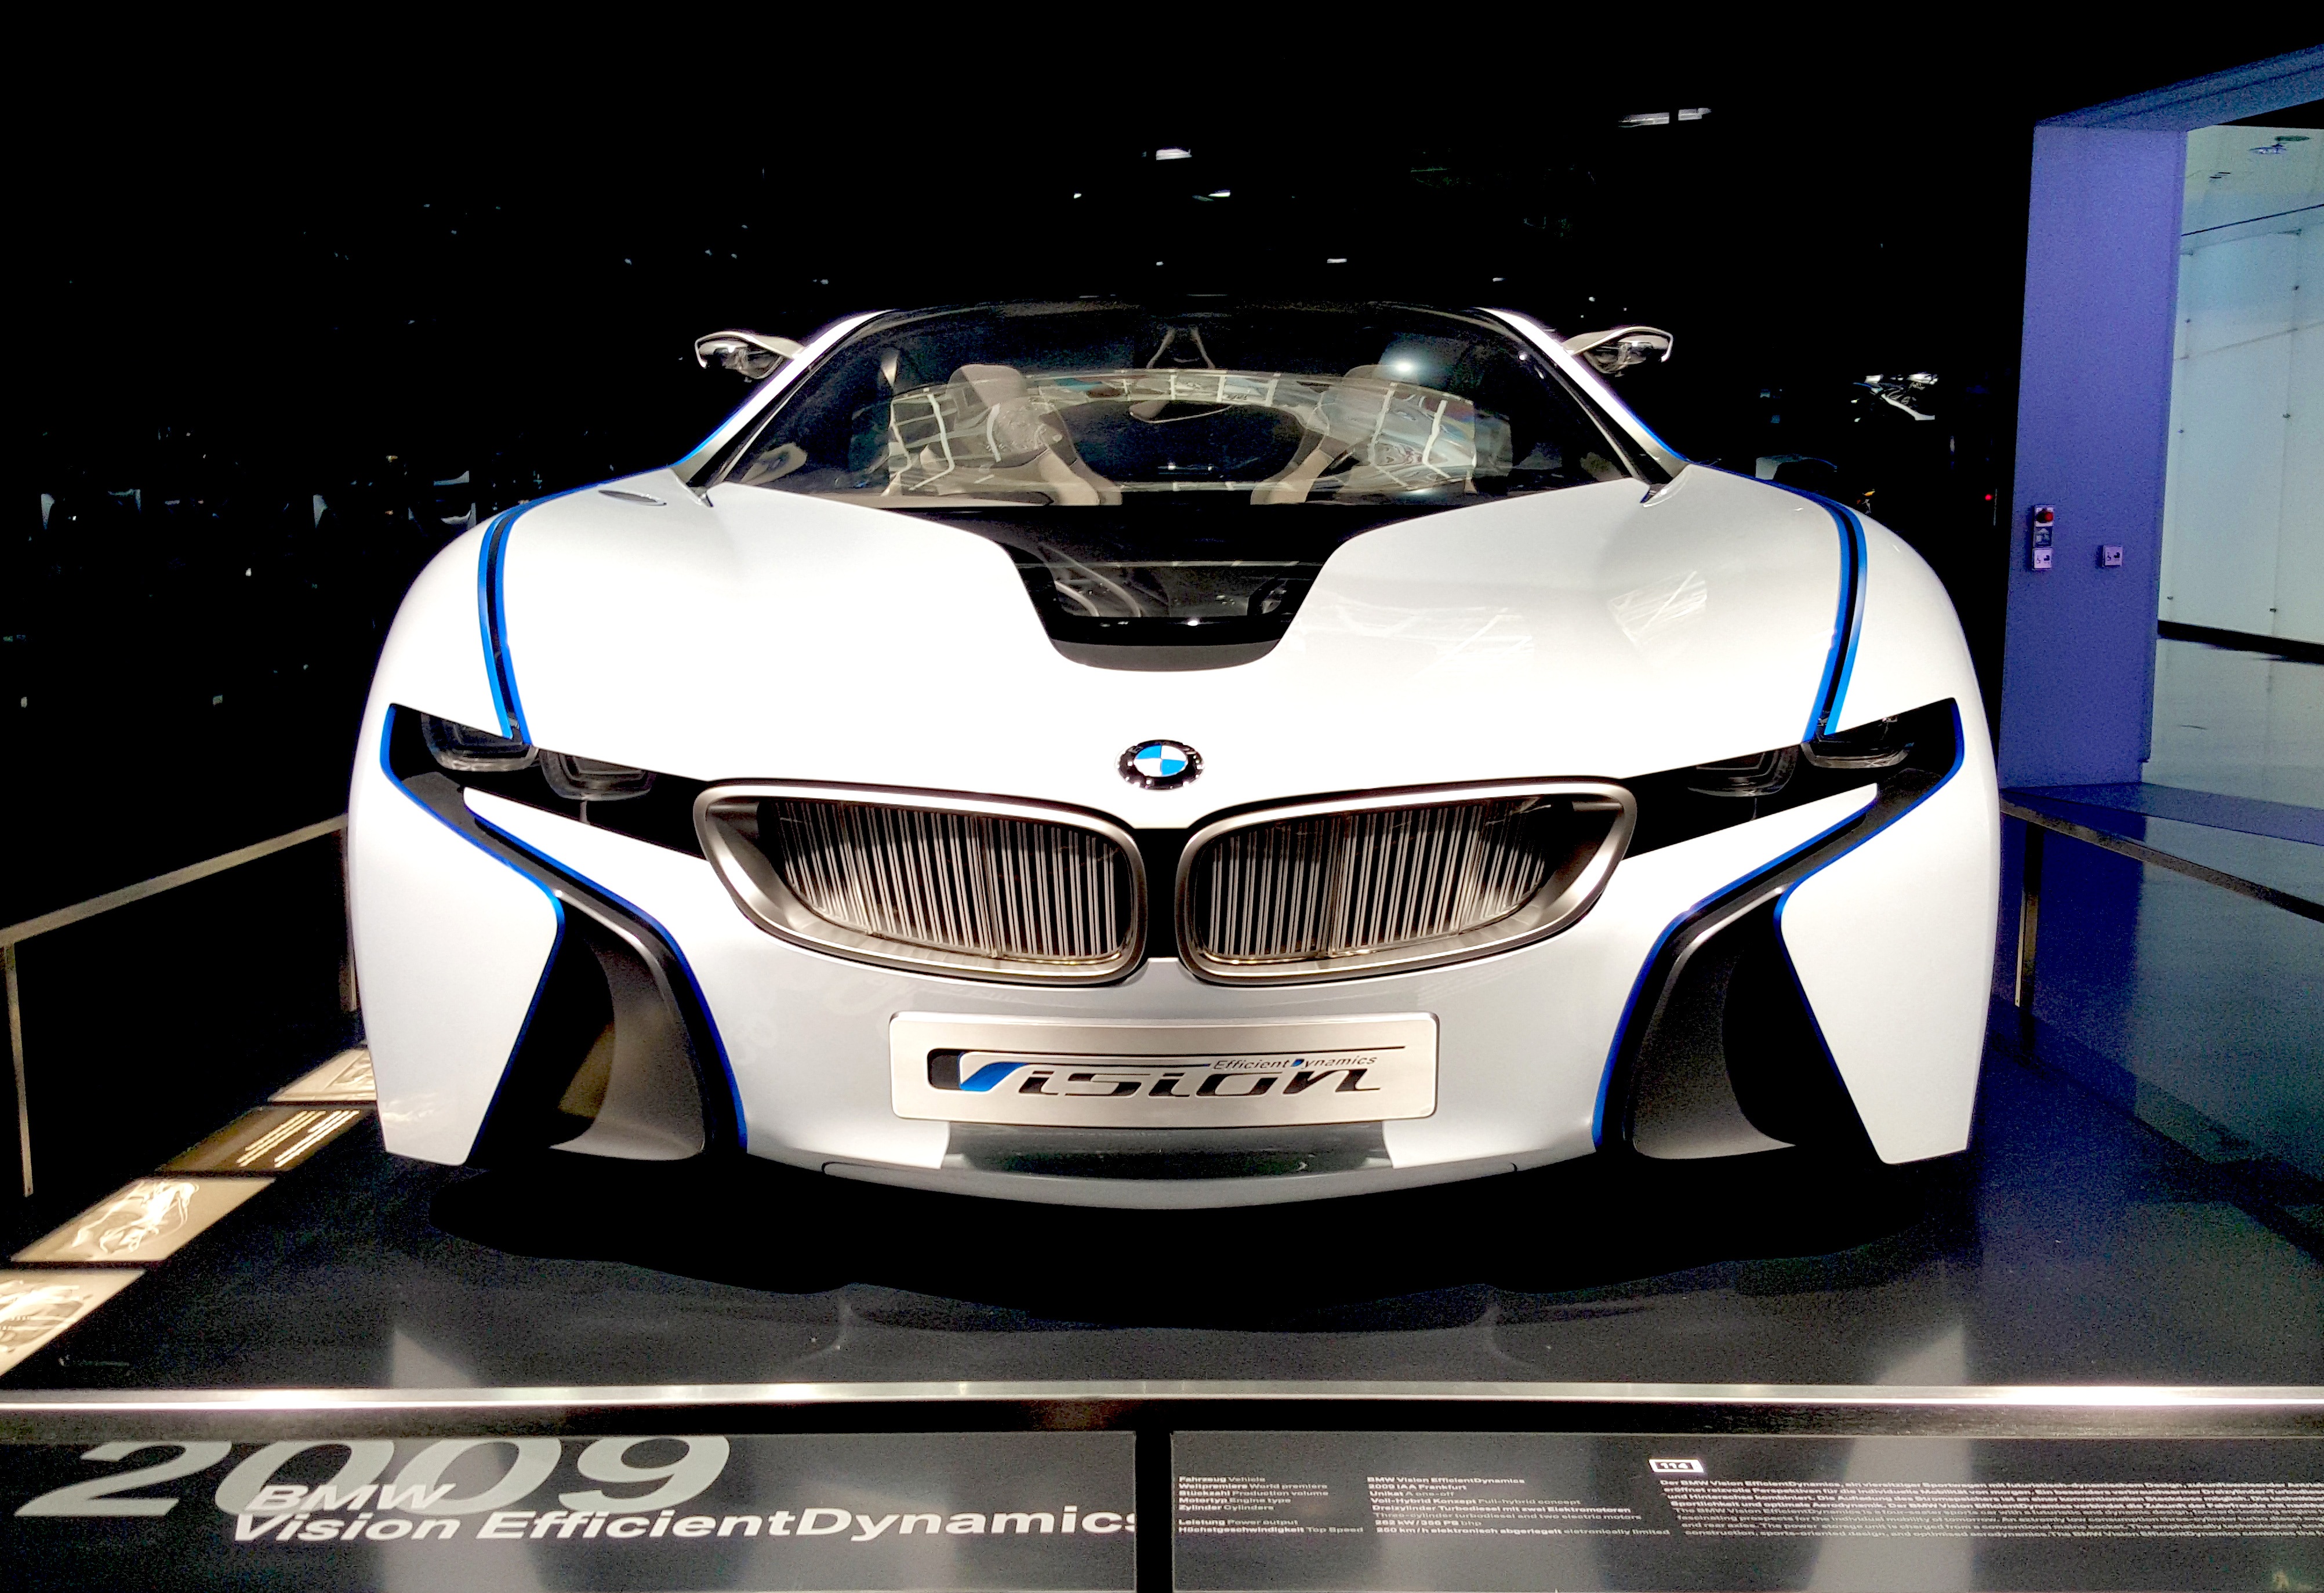
car, vehicle, sports car, bumper, supercar, vision, concept, bmw, model car, auto show, concept car, land vehicle, automobile make, automotive exterior, automotive design, luxury vehicle, personal luxury car